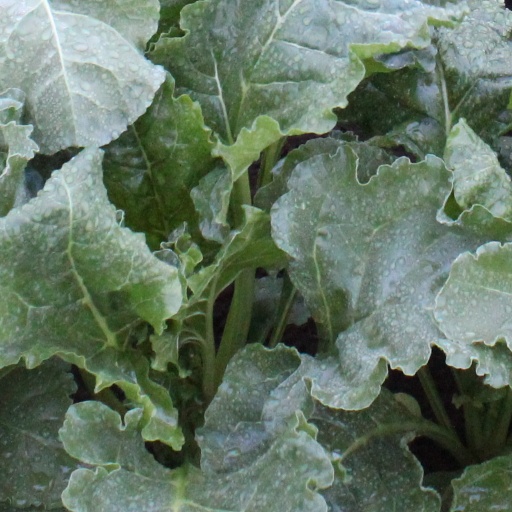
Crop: sugar beet